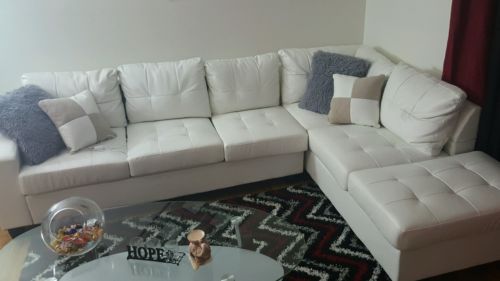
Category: sofa